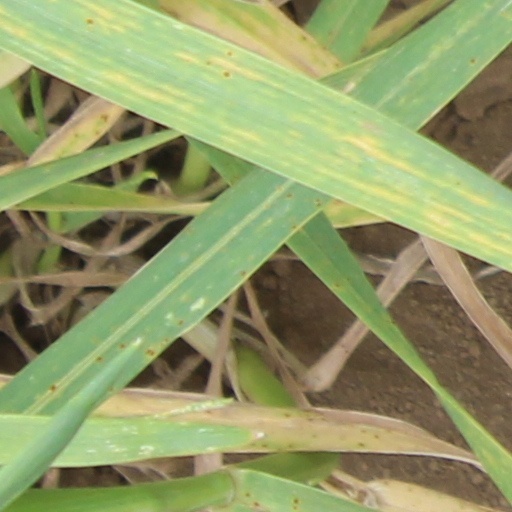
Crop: wheat